Ida (barony)

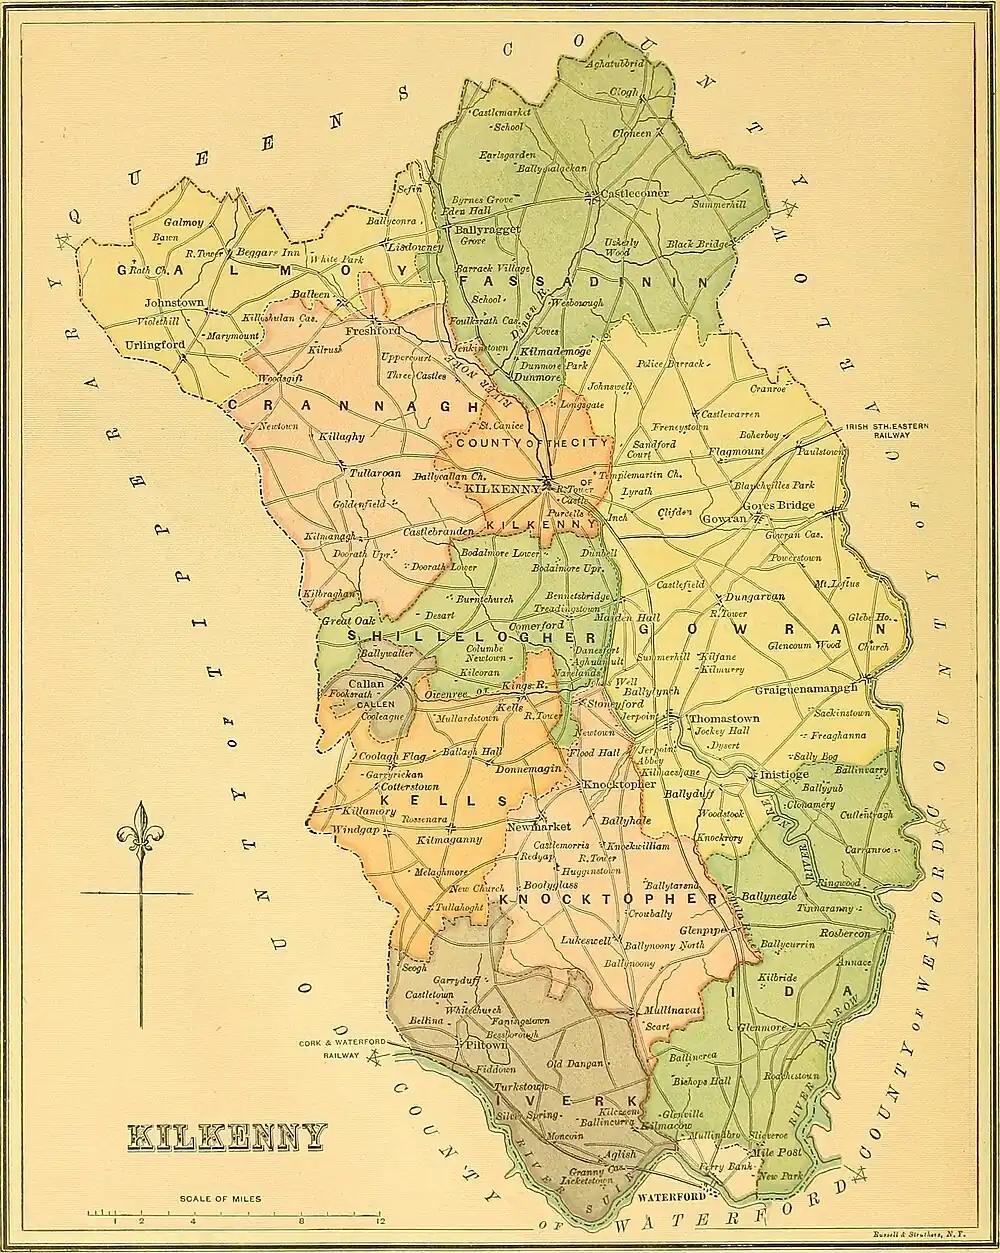
Map of County Kilkenny.

Under the administeration of Kilkenny County Council. Ida is in size and lies at the south-east of the county. With the barony of Gowran to the north, Iverk and Knocktopher to the west, and the barony of Kilculliheen to the south. Ida contains the town of Slieveroe and the population centres of Glenmore, The Rower and Tullagher. Ida contains the civil parishes of Ballygurrim, Clonamery, Dunkitt, Dysartmoon, Gaulskill, Jerpointwest, Kilbride, Kilcoan, Kilcolumb, Kilmakevoge, Listerlin, Rathpatrick, Rosbercon, Rossinan, The Rower, and Shanbogh.